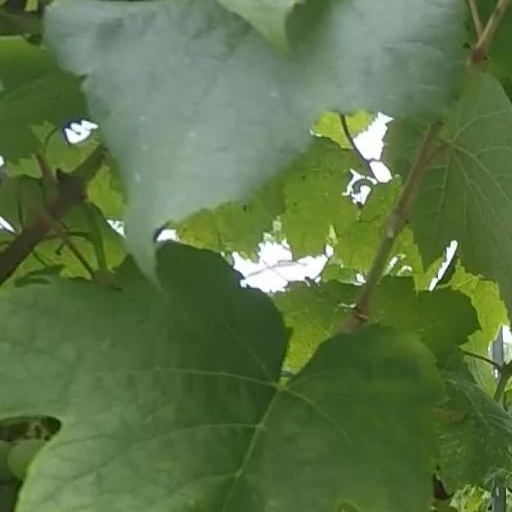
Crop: grape